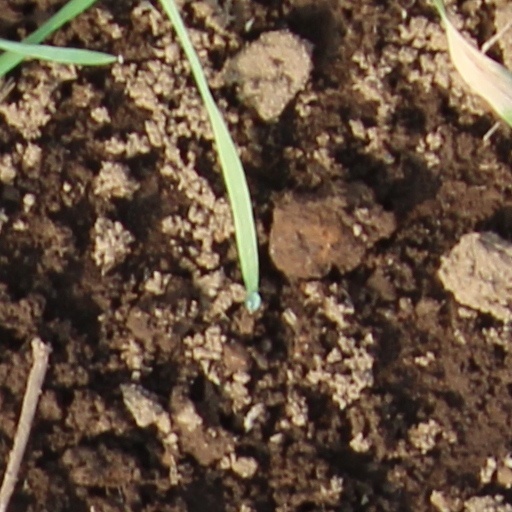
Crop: wheat